Fort Dearborn Hotel

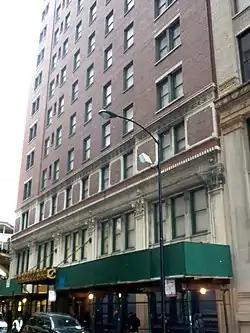

The Fort Dearborn Hotel is a skyscraper and former hotel located at 401 S. Lasalle St. in the Loop community area of Chicago, Illinois. The 17-story hotel was designed by Holabird & Roche and finished in 1914. Designed in the Venetian Renaissance style, the hotel was built with gray and reddish brown brick and featured terra cotta ornamentation. The lobby features two murals by local artist Edgar Cameron depicting scenes of Fort Dearborn. The hotel was built to serve businessmen during a period of extensive hotel construction in Chicago; its site was chosen for its access to transportation, as it was located near LaSalle Street Station and the LaSalle/Van Buren 'L' station. The Hotel Sherman Co. owned both the Fort Dearborn Hotel and the nearby Hotel Sherman, and the two hotels had a common management and kitchen staff. However, while the Hotel Sherman was a typical luxury hotel of the era, the Fort Dearborn Hotel focused on providing practical amenities at lower rates and set an example as a "popular, commercial hotel". The hotel is now an office building known as the LaSalle Atrium Building.